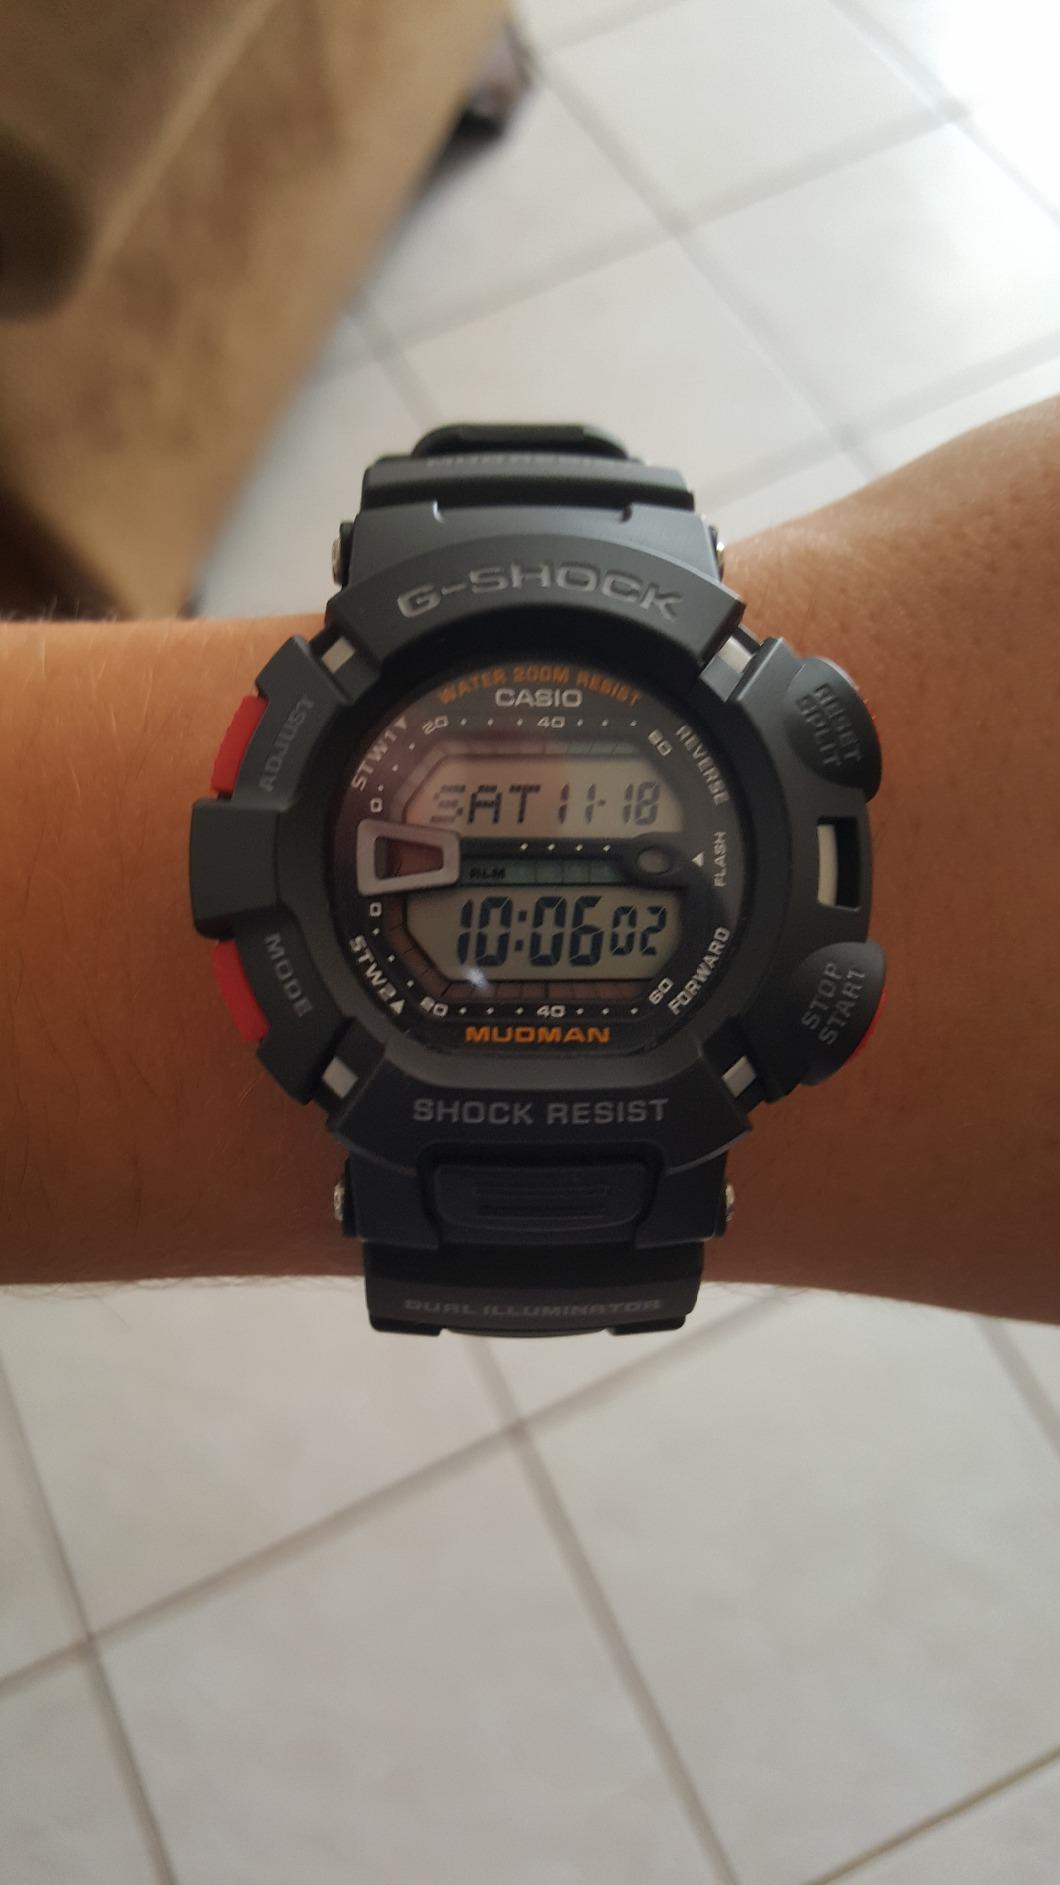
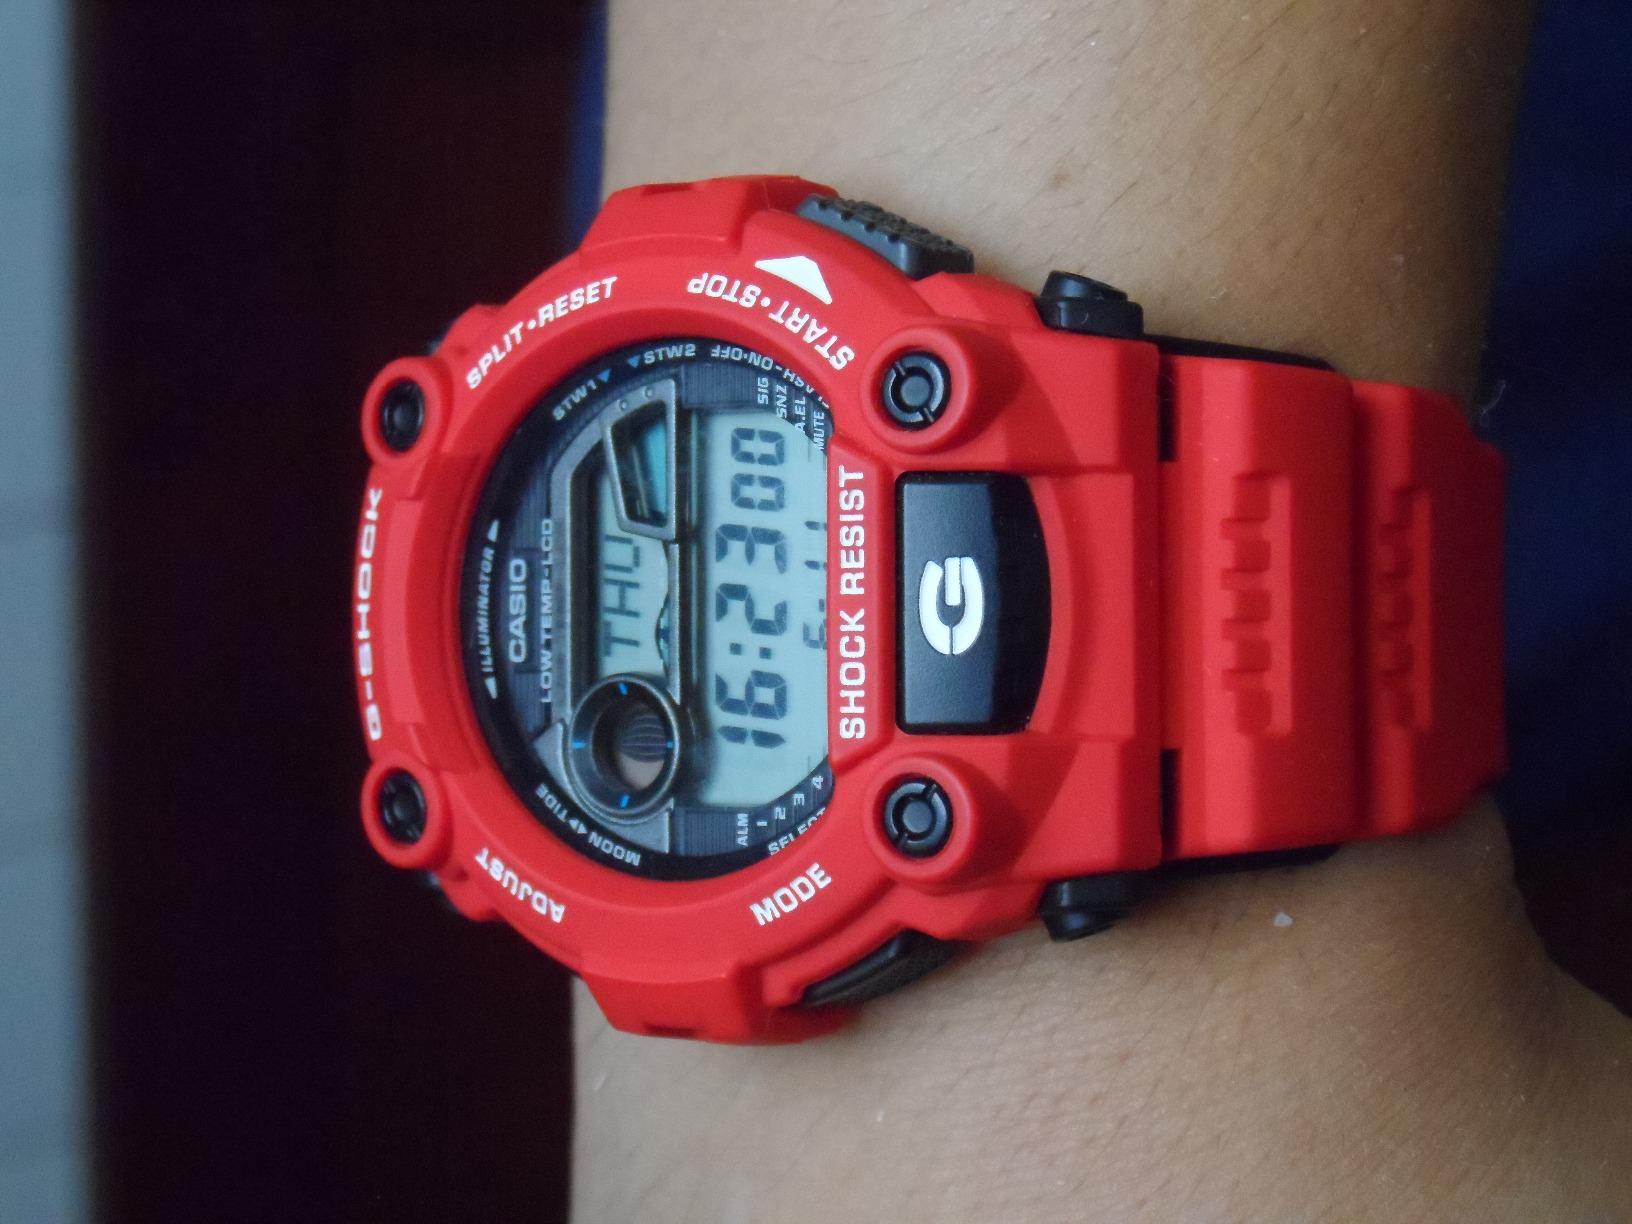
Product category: accessories_watch
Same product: no